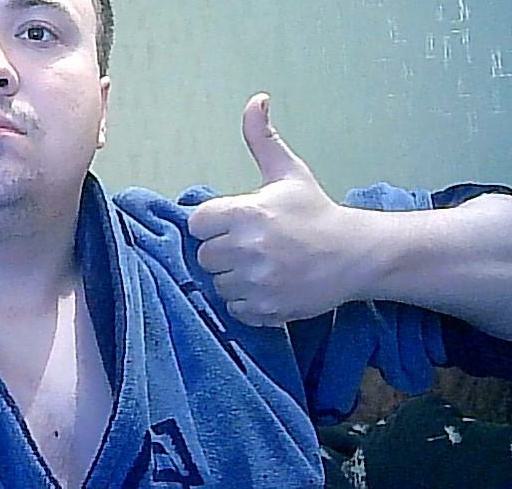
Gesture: like